Lancaster Martyrs

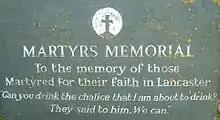
Inscription on the Lancaster Martyrs' Memorial Stone

The executions were not carried out on the same spot and their precise sites on Far Moor, to the East of the city, were never formally recorded in order to avoid any future veneration of martyrs by Catholics. However, a memorial standing in the approximate vicinity of at least some of the executions was eventually erected in 1996 and blessed in front of a crowd of several hundred people. It is located in what is now recreation ground (opposite Williamson Park and North of Quernmore Road) on a hillside above the Catholic Cathedral of St Peter and St Thomas More, looking out towards the panorama of Morecambe Bay and the mountains of the Lake District.